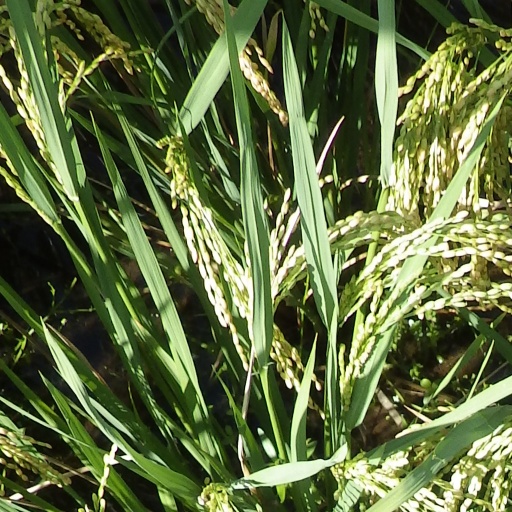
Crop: rice